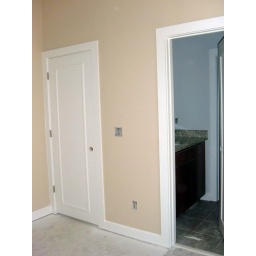
176 door & trim in guest bedroom